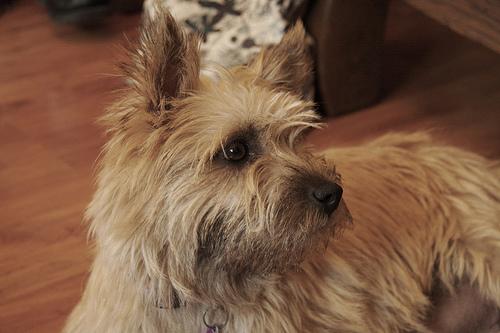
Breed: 211-n000009-cairn